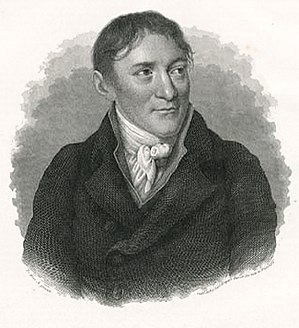
Christoph August Tiedge
Christoph August Tiedge.
Christoph August Tiedge, født i Gardelegen 14. december 1752, død i Dresden 8. marts 1841, var en tysk digter.